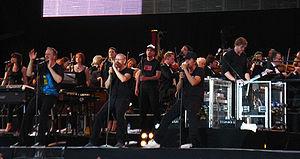
Die Fantastischen Vier, aussi connu sous le surnom de Fanta 4, est un groupe de hip-hop allemand, originaire de Stuttgart. Le groupe compte plus de six millions d'albums vendus.
The Voice of Germany est la version allemande de l'émission de téléréalité musicale The Voice. Elle est diffusée sur ProSieben depuis le 24 novembre 2011.